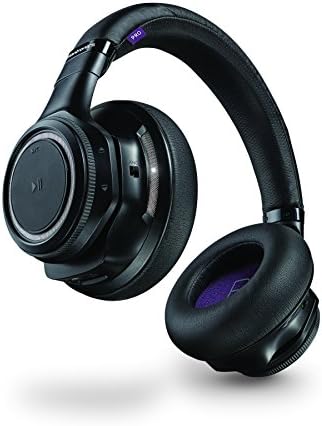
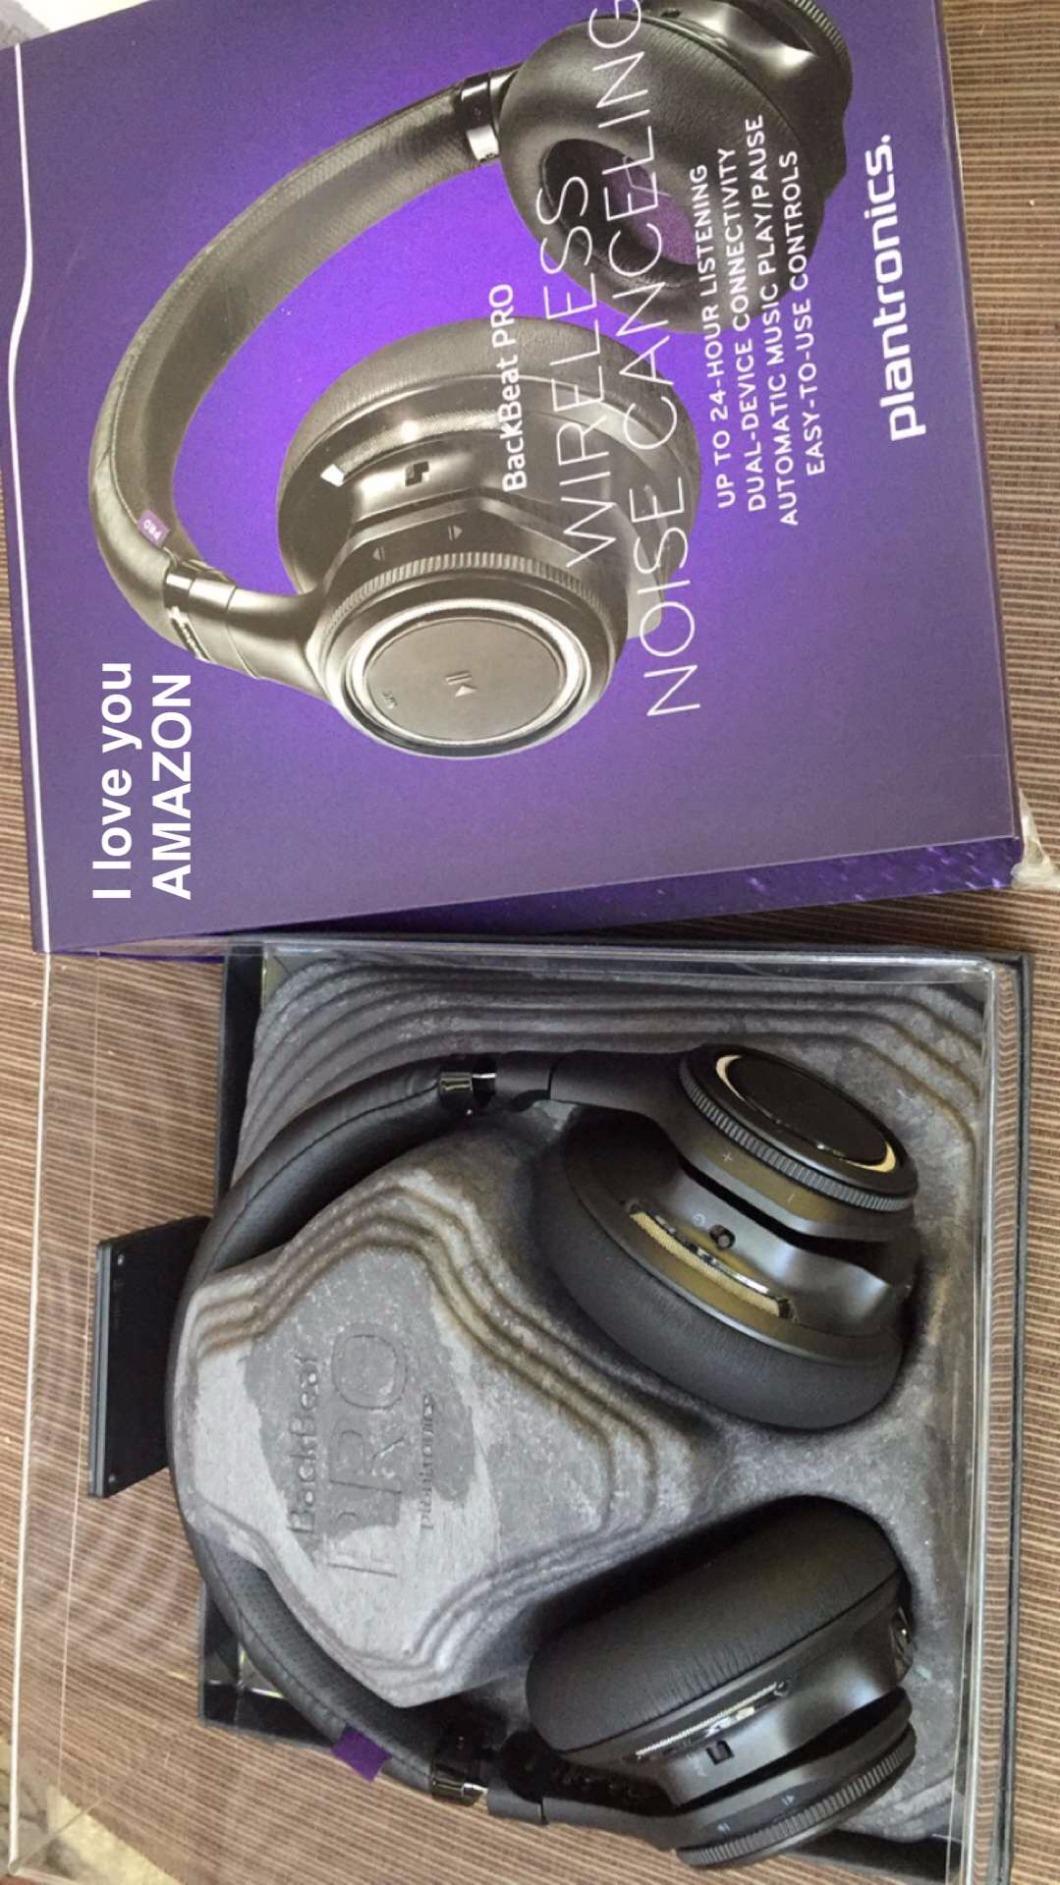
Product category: headphones
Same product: yes